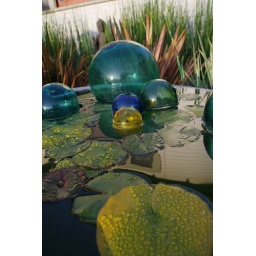
Glass balls in a bird pond